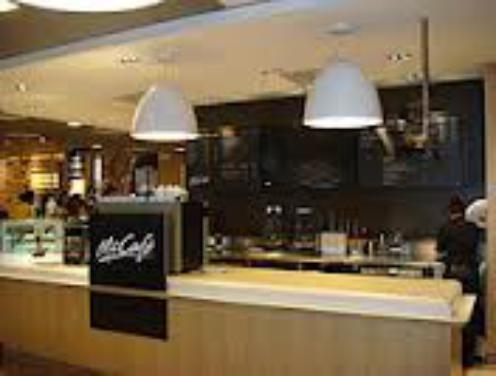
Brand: mccafe
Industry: Food